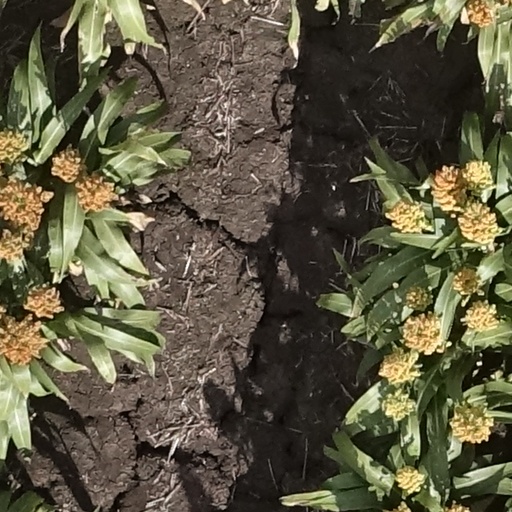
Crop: sorghum